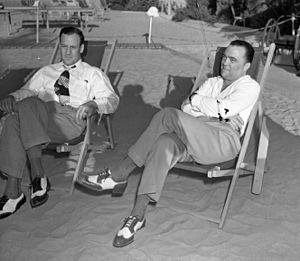
John Edgar Hoover, né le 1ᵉʳ janvier 1895 à Washington, D.C. et mort le 2 mai 1972 dans la même ville, a été le premier directeur du Federal Bureau of Investigation du 10 mai 1924 jusqu'à sa mort, soit pendant quarante-huit ans.
La Malédiction d'Edgar est un roman biographique de Marc Dugain paru en 2005. Il raconte la vie de John Edgar Hoover alors qu'il était directeur du FBI de 1924 à 1972. Le narrateur est le numéro 2 du FBI, par ailleurs partenaire homosexuel de Hoover.
Clyde Anderson Tolson, né le 22 mai 1900 à Laredo dans le Missouri et mort le 14 avril 1975 à Washington, était le numéro 2 du Federal Bureau of Investigation. Il était essentiellement responsable du personnel et des questions disciplinaires du Bureau, plutôt que des affaires criminelles. Il est plus connu comme ayant été le protégé - et peut-être l'amant - de J. Edgar Hoover depuis 1930. Clyde Tolson quitte ses fonctions après le décès d'Hoover en 1972.